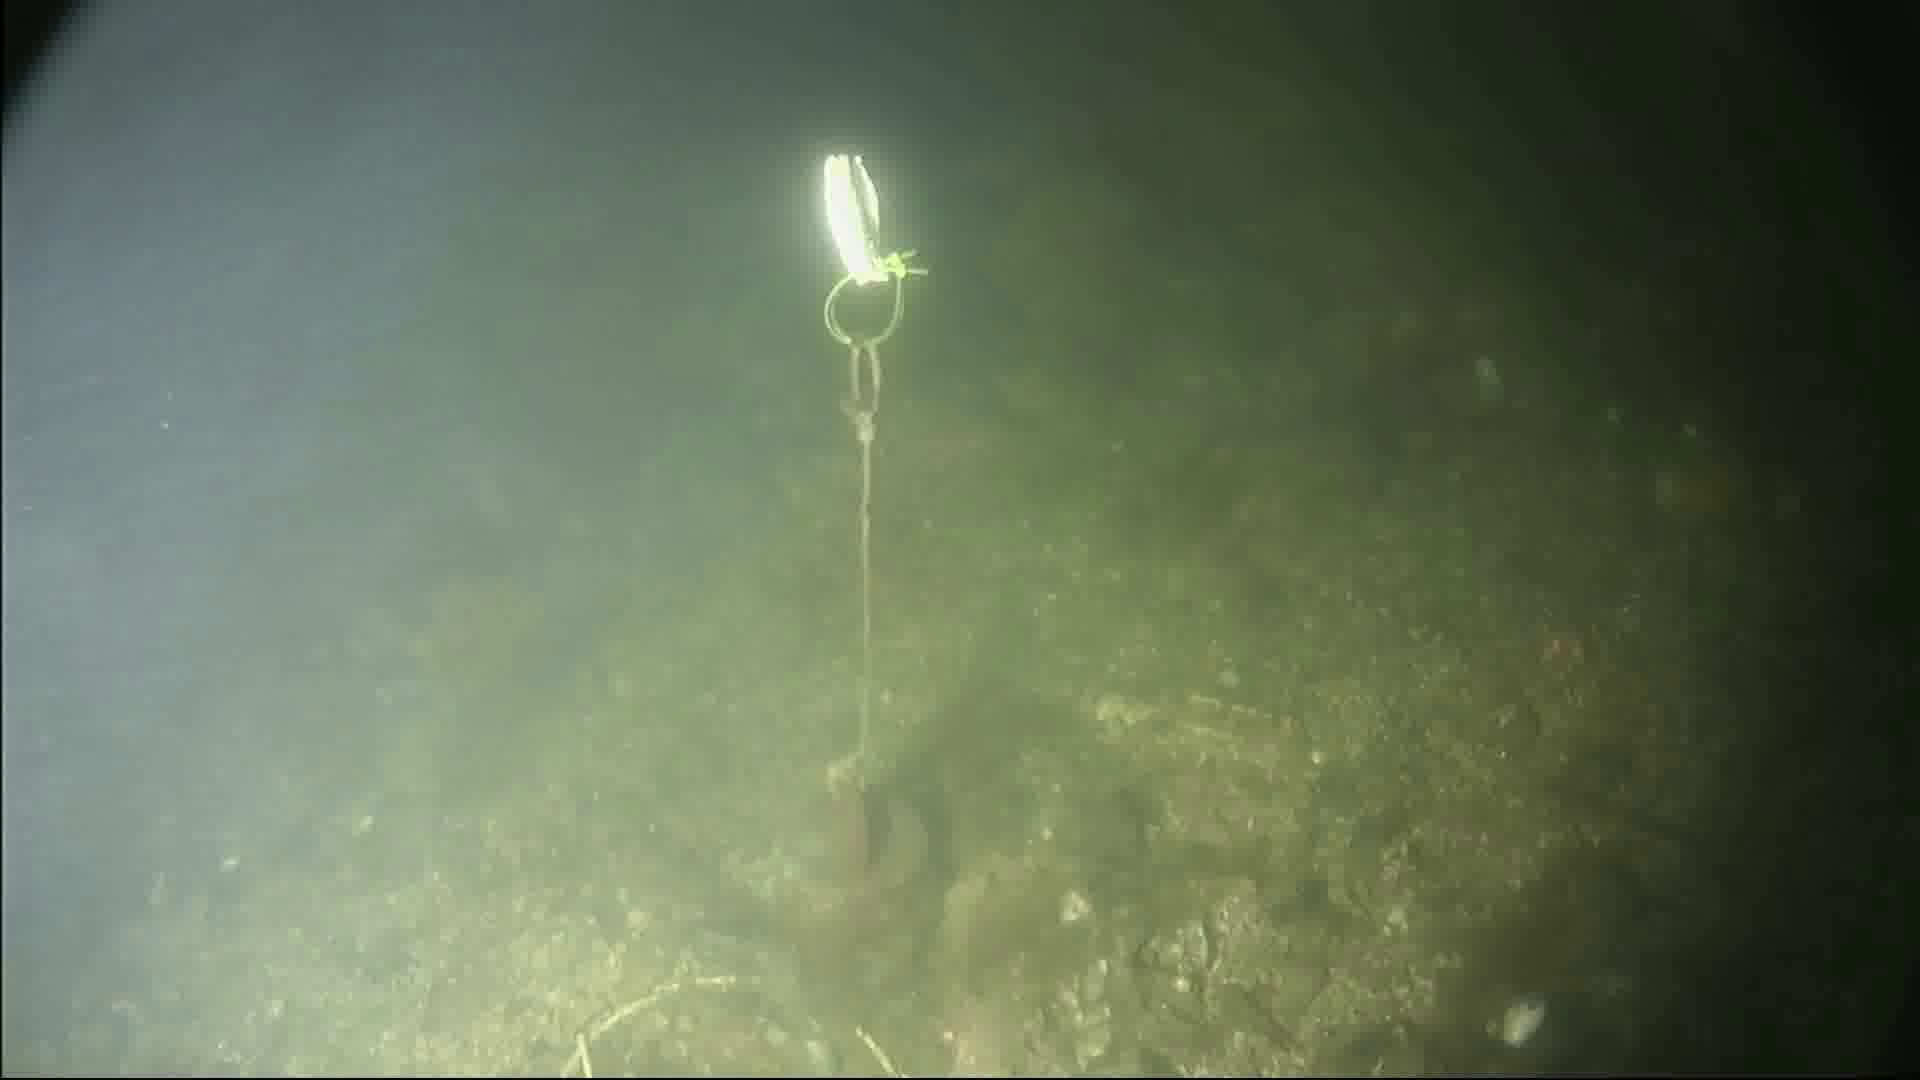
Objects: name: crab